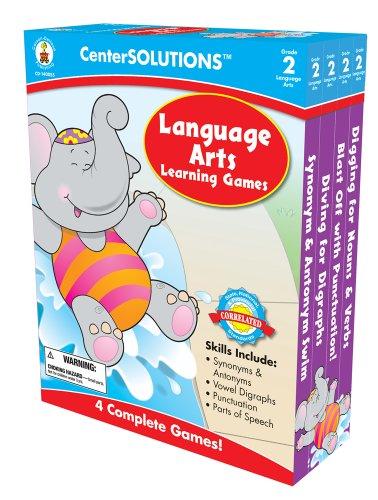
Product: Carson-Dellosa Publishing Language Arts Learning Games, Grade 2
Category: Toys & Games | Games & Accessories | Board Games
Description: Ideal for centers and cooperative learning, contains four complete games.
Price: $24.99
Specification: ProductDimensions:9.8x12x3.5inches|ItemWeight:1.7pounds|ShippingWeight:2.4pounds(Viewshippingratesandpolicies)|DomesticShipping:ItemcanbeshippedwithinU.S.|InternationalShipping:ThisitemcanbeshippedtoselectcountriesoutsideoftheU.S.LearnMore|ASIN:1604182369|Itemmodelnumber:140055|Manufacturerrecommendedage:7-7years